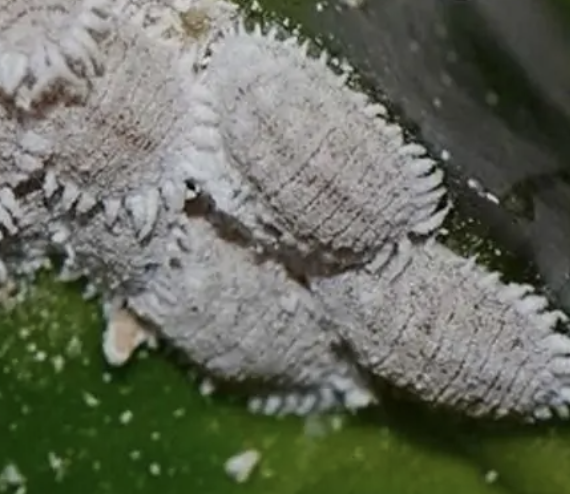
Label: mealybug_infestation